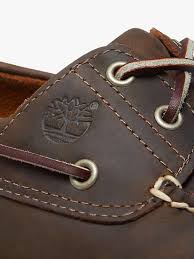
Label: Boat